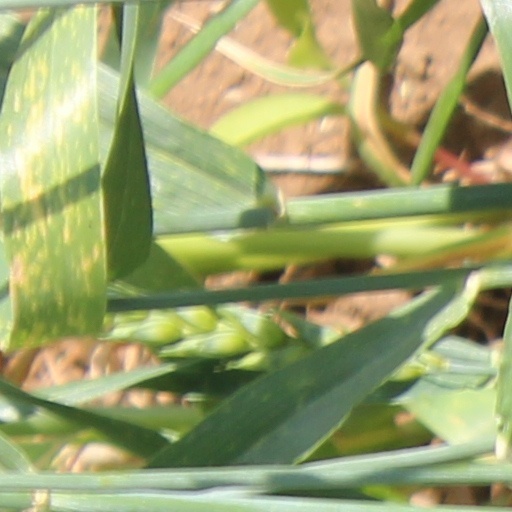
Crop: wheat